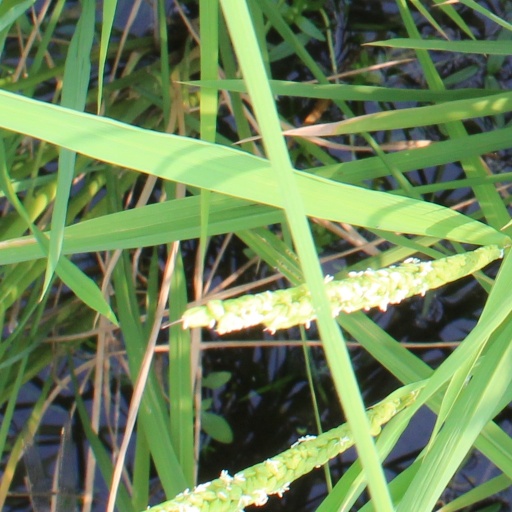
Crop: rice